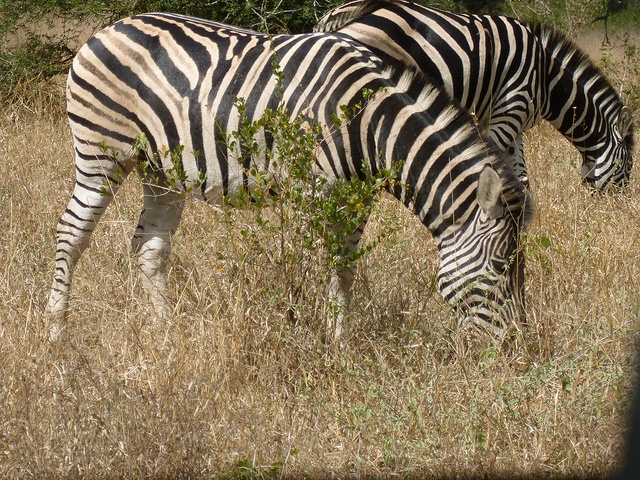
Two zebras that are standing in the grass.
There are two zebras standing next to each other.
A couple of zebra standing in the tall grass.
It's feeding time in the fields for the zebras.
THERE ARE ZEBRAS THAT ARE EATING GRASS IN THE LAND